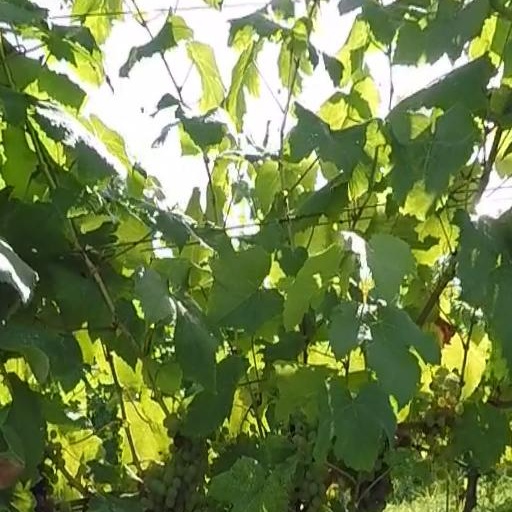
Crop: grape